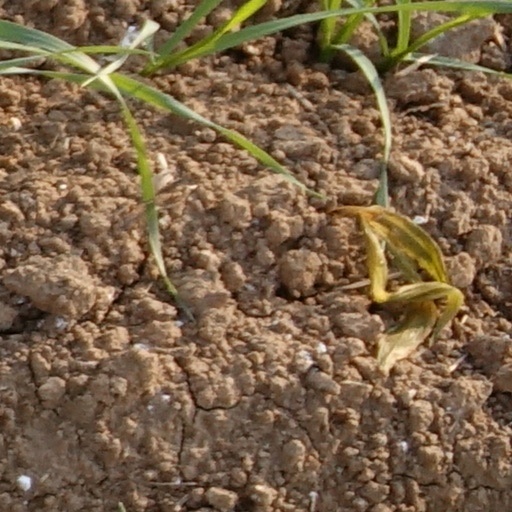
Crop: wheat